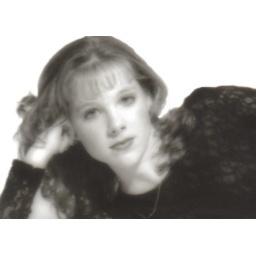
A teen girl in a black top.